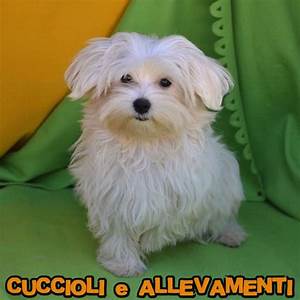
Label: dog